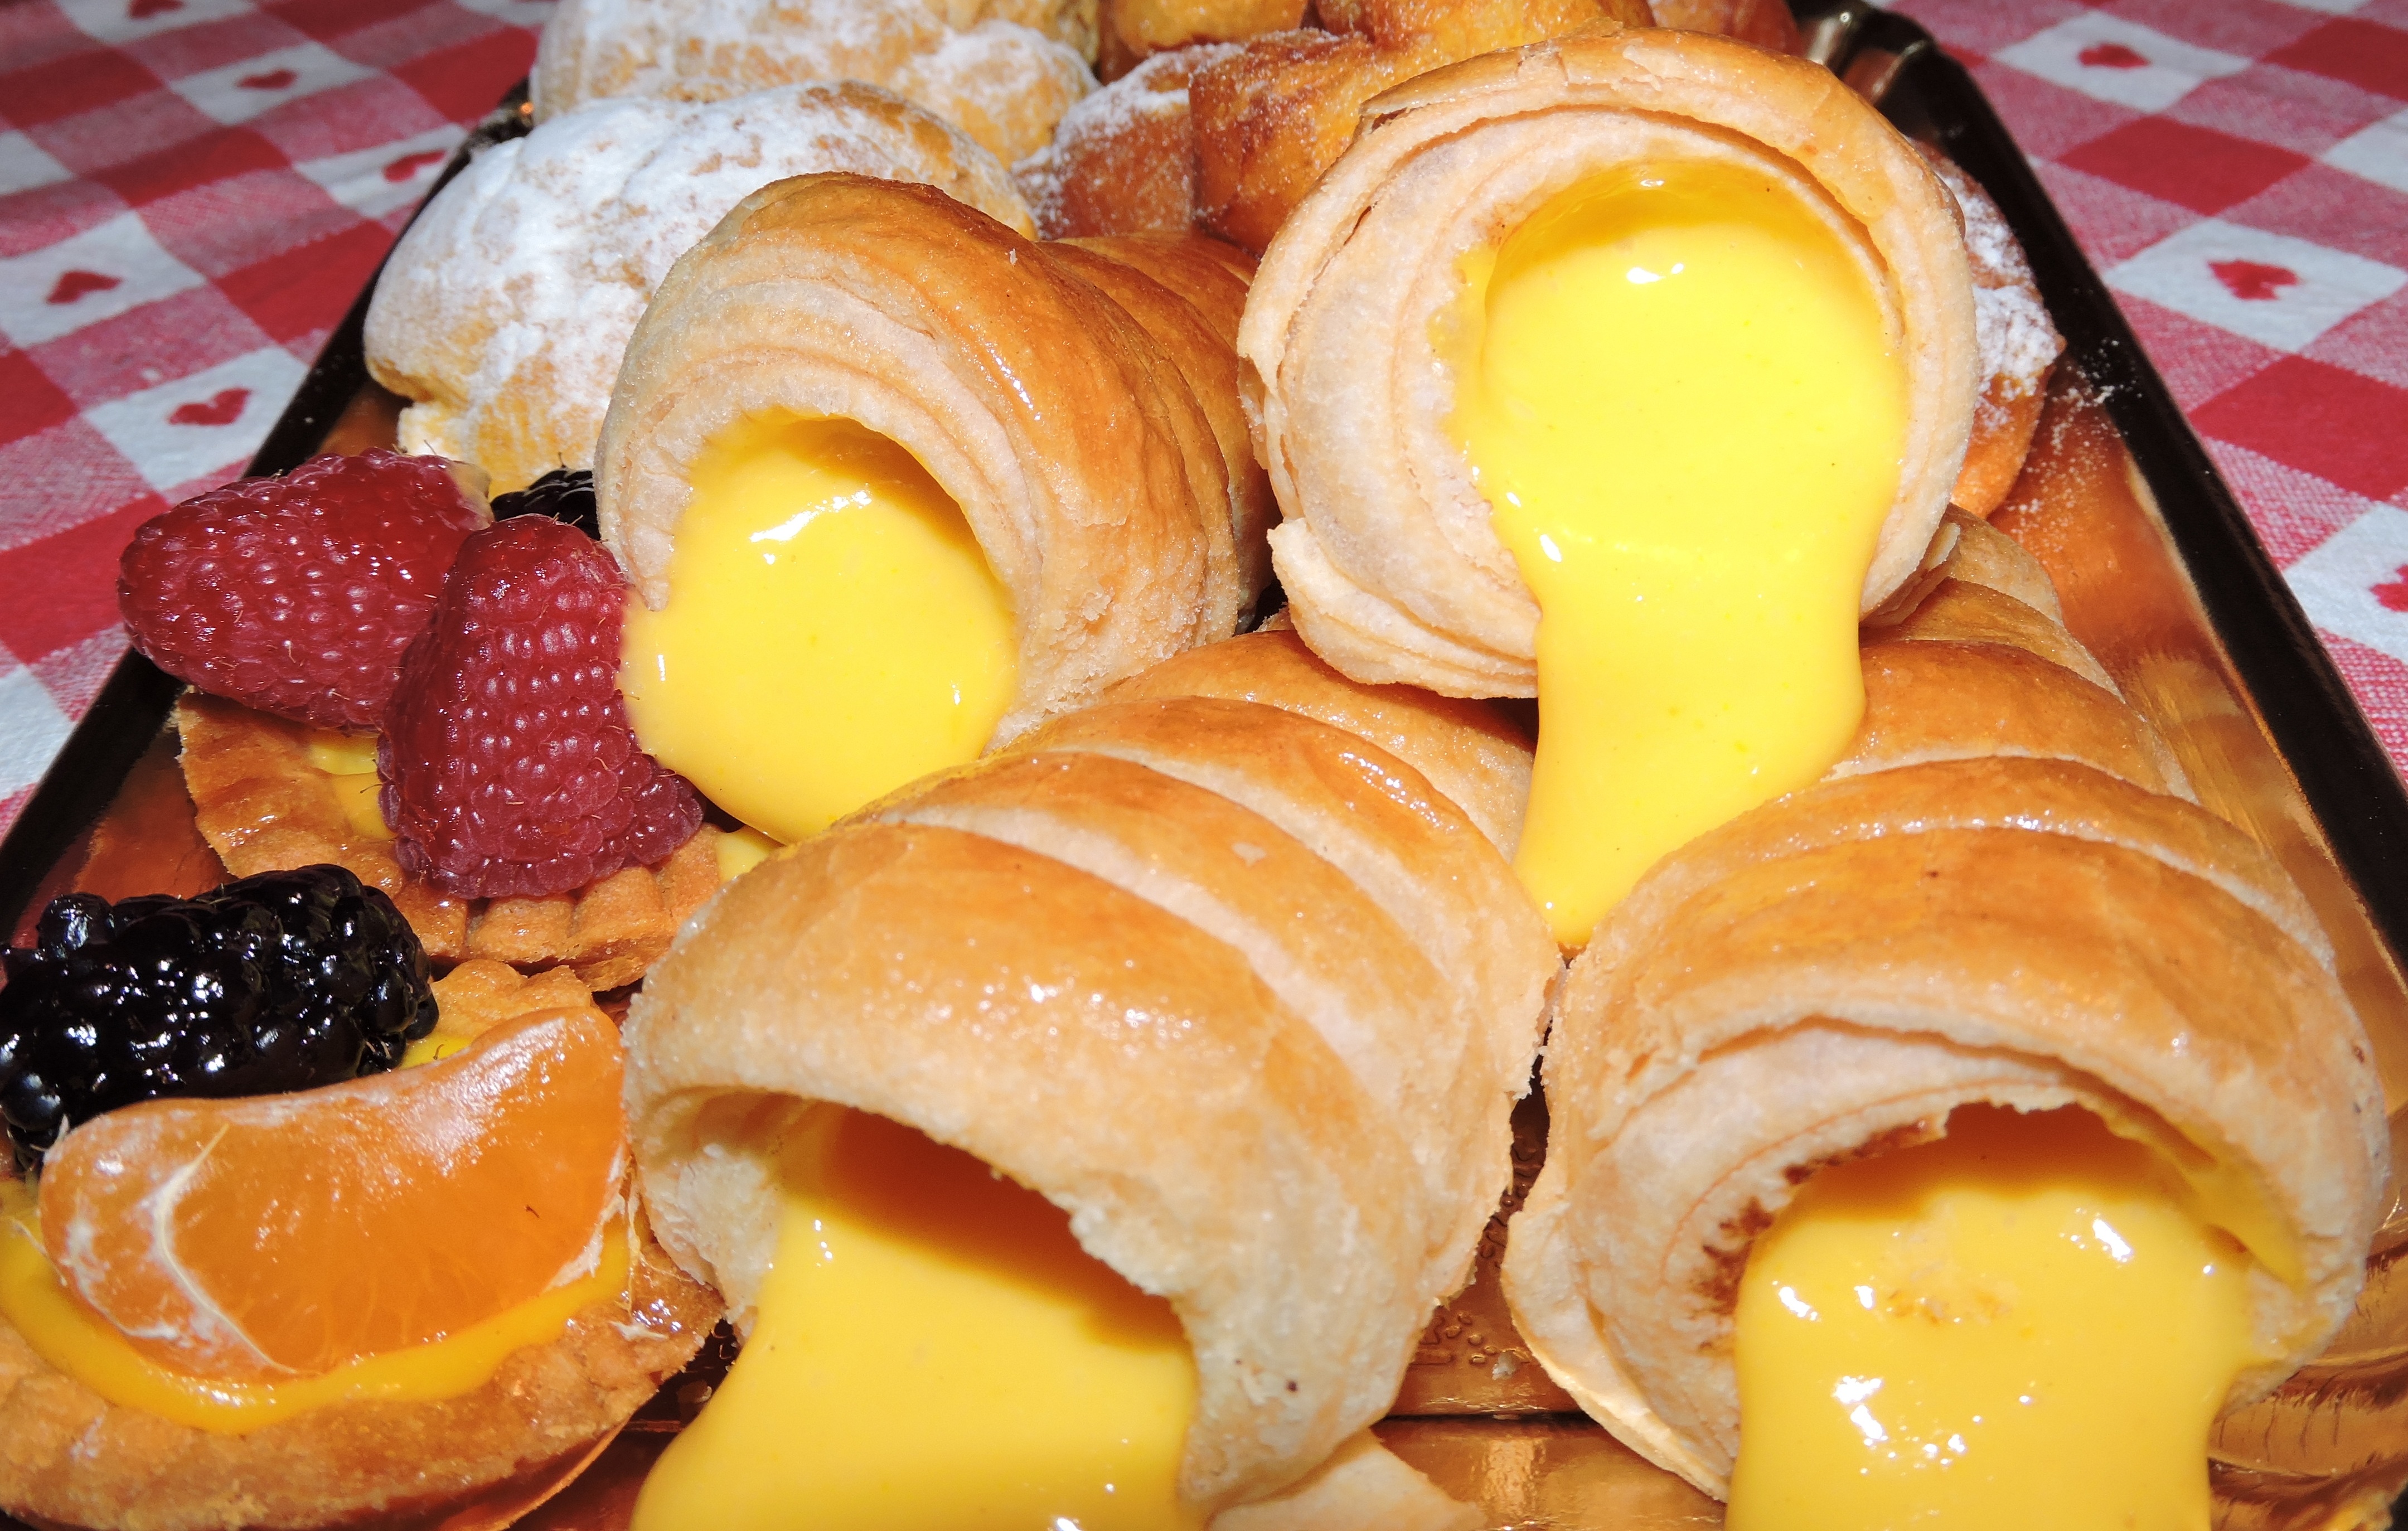
sweet, dish, meal, food, produce, breakfast, dessert, cuisine, cream, pastry, pastries, treats, baked goods, alimentari, danish pastry